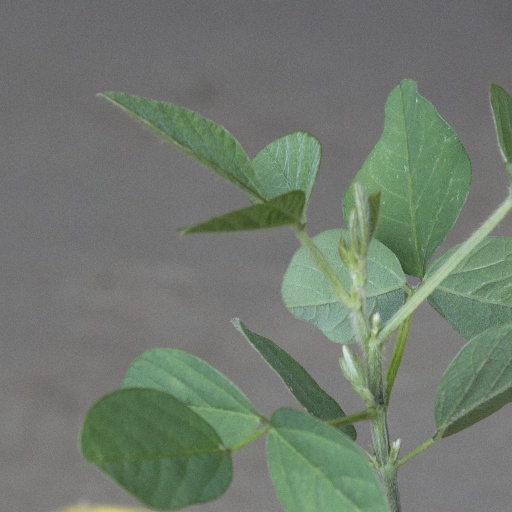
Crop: soybean